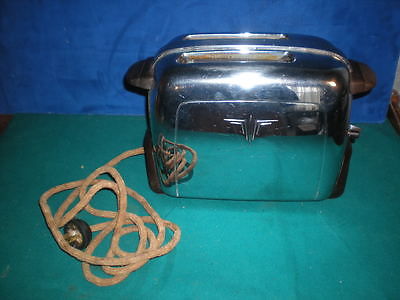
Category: toaster